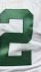
Number: 2